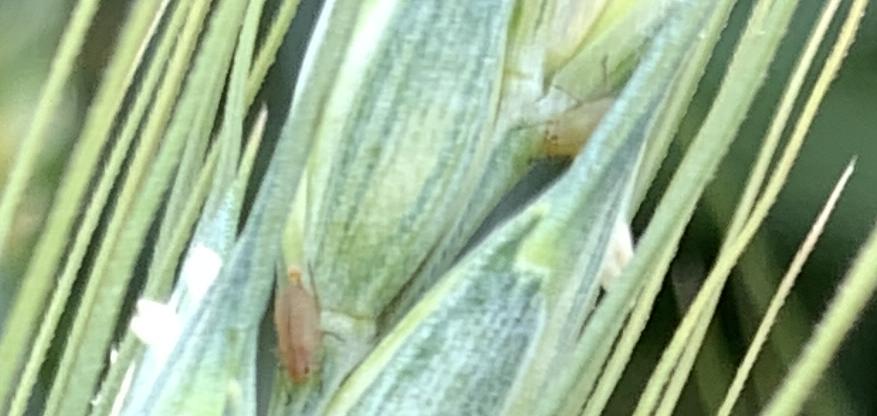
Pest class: english_grain_aphid